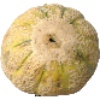
Label: cantaloupe